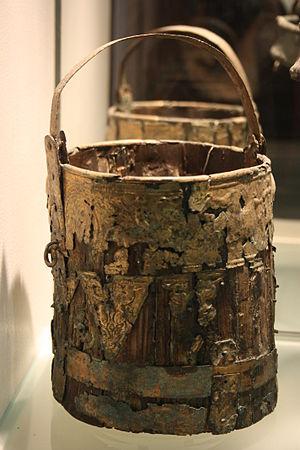
seau de bois avec plaquage métal
Le seau de Giberville est un artefact archéologique découvert en sur le territoire de la commune de Giberville. Il est conservé au Musée de Normandie. Ouvrage daté de l'Antiquité tardive, il est retrouvé lors de fouilles archéologiques menées dans les années 1970 sur le site d'une nécropole mérovingienne. Même si de tels seaux sont connus, surtout à l'état fragmentaire, l'état de conservation remarquable en fait un objet très rare.
Le musée de Normandie est un musée municipal de la ville de Caen dans le département du Calvados en région Normandie. Fondé en 1946, il est ouvert dans l'enceinte du château de Caen en 1963. Initialement consacré à l'ethnographie, le musée s'étend à l'archéologie, avec une salle ouverte en 1968, et des collections qui s'enrichissent avec les nombreuses fouilles archéologiques menées dans le département jusque dans les années 1980. Le musée des beaux-arts de Caen s'installe dans l'enceinte du château et ouvre en juin 1970.